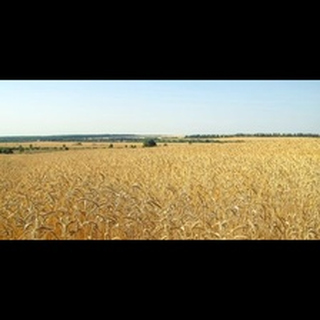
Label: wheat_blast